Hans Rebane

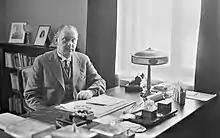
Hans Rebane (1934)

Hans Rebane ( – 16 December 1961) was an Estonian politician, diplomat and journalist. He served as the Minister of Foreign Affairs of Estonia from 1927 to 1928 in Jaan Tõnisson's third cabinet. Rebane was Estonian envoy in Helsinki 1931–1937, 1937–1940 in Riga.